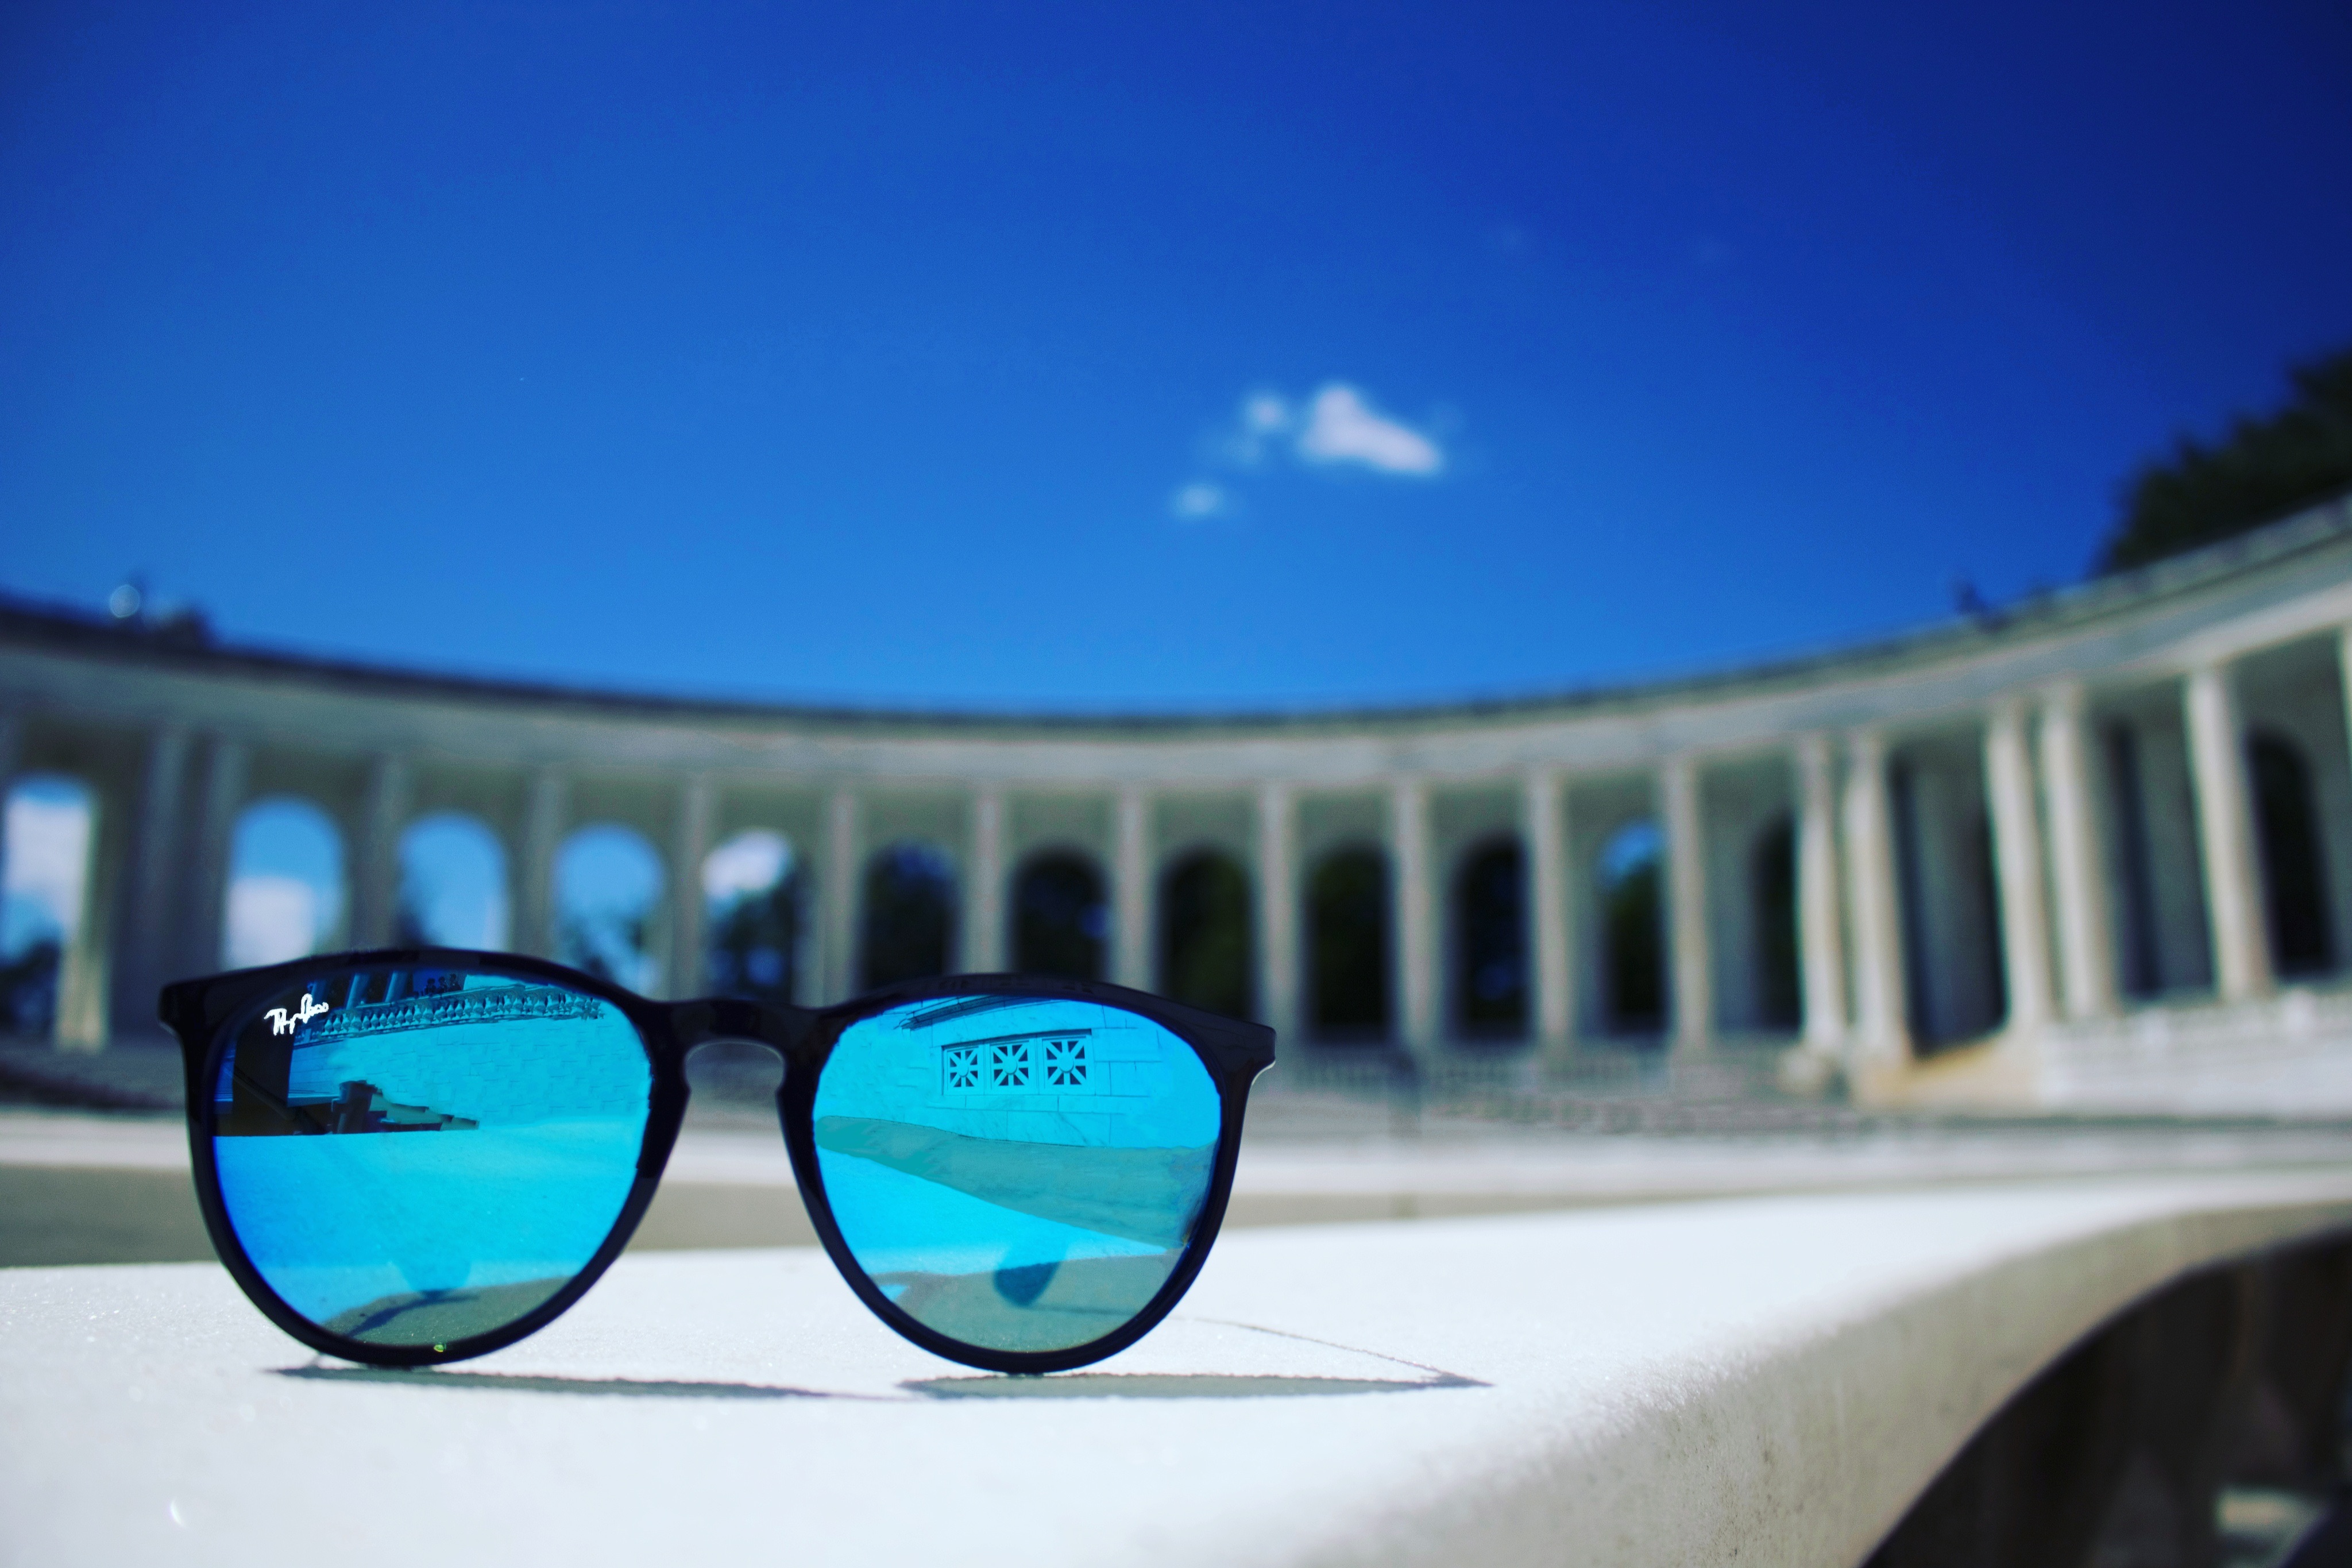
vehicle, blue, sunglasses, glasses